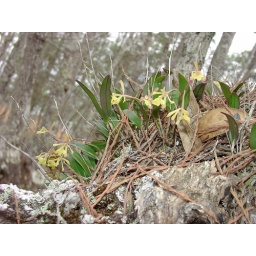
Green fly orchids in flower on a black gum tree (Nyssa biflora)